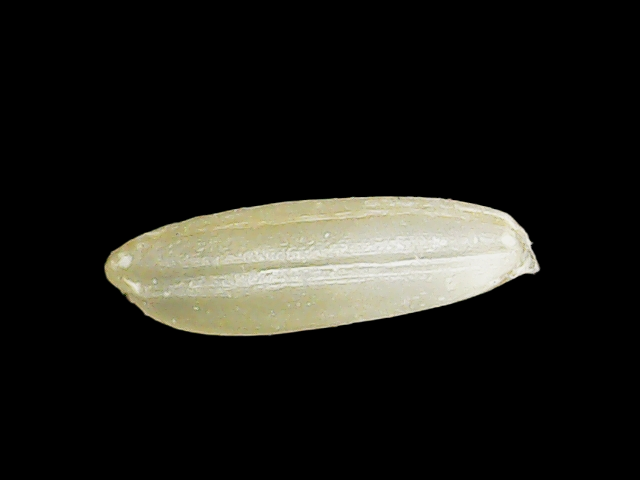
Rice variety: Binadhan17